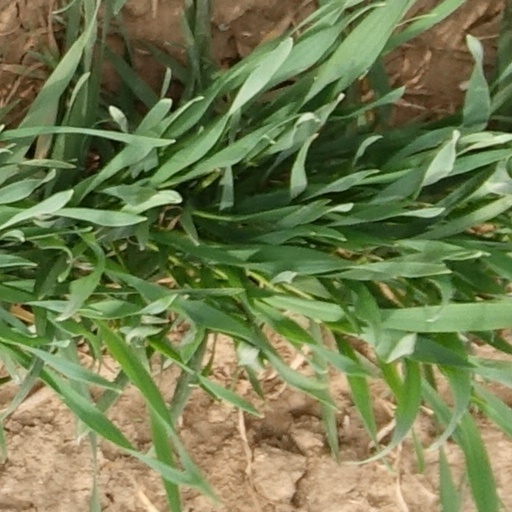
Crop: wheat